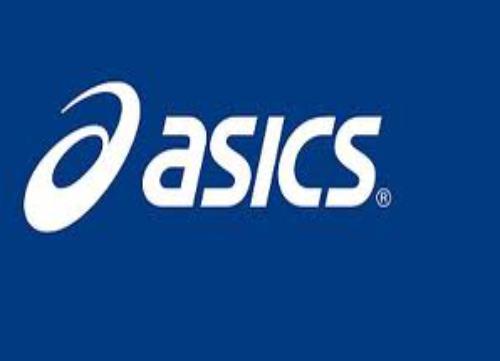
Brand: Asics
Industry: Sports